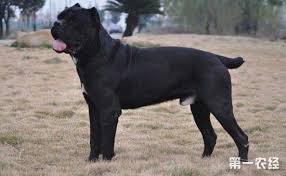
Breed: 253-n000105-Cane_Carso